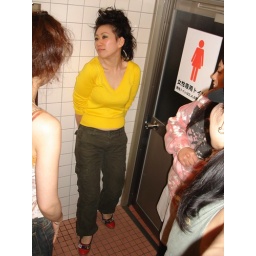
having girls conversations in the bathroom is fun! ;)